Human trafficking in Australia

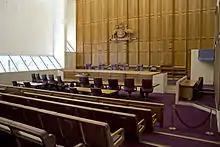
High Court of Australia

As noted in Trafficking of women for sexual purposes the Office of the Commonwealth Director of Public Prosecutions has of 31 January 2008, received briefs of evidence from the Australian Federal Police concerning 29 defendants alleged to have committed trafficking offences.